Dele Momodu

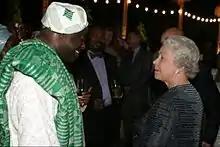
Dele Momodu and Queen Elizabeth II

A graduate of University of Ife, (now Obafemi Awolowo University, Ile-Ife) 1982, Momodu holds a degree in Yoruba and a master's degree in English Literature (1988). He lectured at the Oyo State College of Arts and Science in Ile-Ife, between 1982 and 1983 while on National Service. Between 1983 and 1985, he was private secretary to the former Deputy Governor of Ondo State, Chief Akin Omoboriowo. In 1986, Momodu served the Ooni of Ife, Oba Okunade Sijuwade Olubuse II, managing the Motel Royal Limited owned by the monarch. Following Momodu's resignation from the Motel Royal, he went on to study for his post-graduate degree in English literature. He was during this time contributing articles to the likes of "The Guardian", "Sunday Tribune" and other Nigerian-based publications. On 30 July 2016, Momodu was awarded with an honorary doctorate degree (PhD) from the University of Professional Studies, Accra, Ghana, earning him the title "Doctor of Humane Letters".